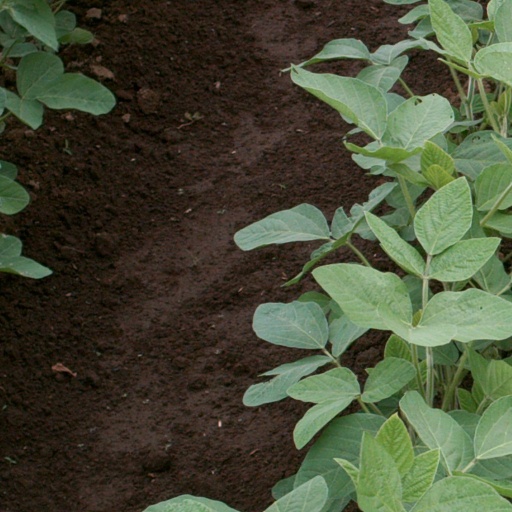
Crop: soybean